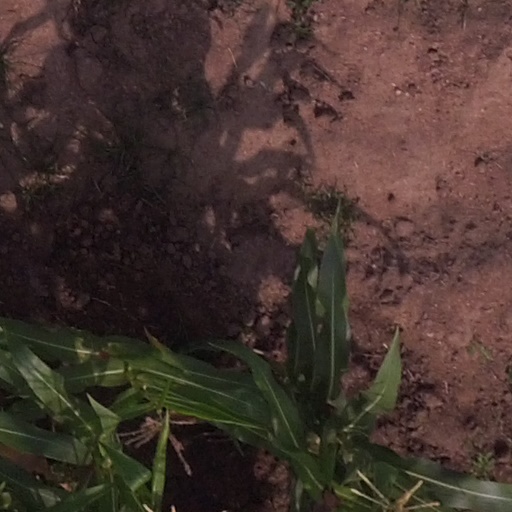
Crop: maize; corn